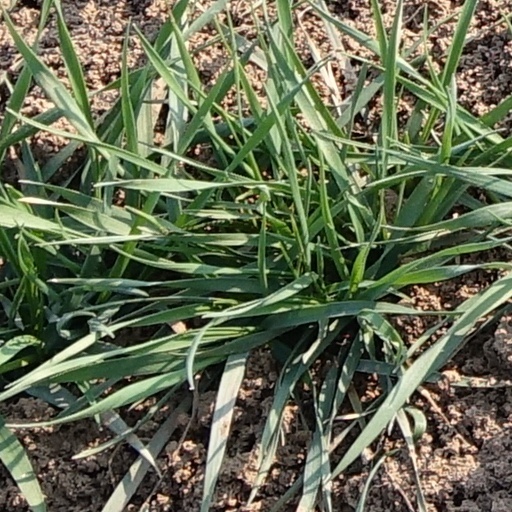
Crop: wheat